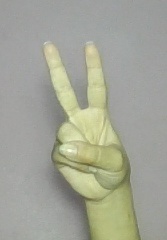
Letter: taa